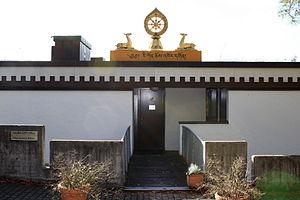
L'Institut tibétain de Rikon, localisé à Zell-Rikon dans la vallée de la Töss en Suisse, est un monastère bouddhiste tibétain fondé sous forme d'une fondation à but non lucratif, le mouvement de laïcisation du XIXᵉ siècle en Suisse n'autorisant pas l'établissement de nouveaux monastères.